Theaetetus (crater)

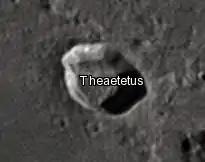
Theaetetus crater taken from Earth in 2012 at the University of Hertfordshire's Bayfordbury Observatory with the telescopes Meade LX200 14" and Lumenera Skynyx 2-1

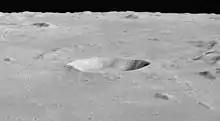
Oblique view from Apollo 15

This crater has been noted in the past as a site of possible transient lunar phenomena. In 1902, a white cloud was observed briefly in the vicinity of the crater. Other observers, including Patrick Moore and W. H. Pickering, have also noted unusual appearances in this area.